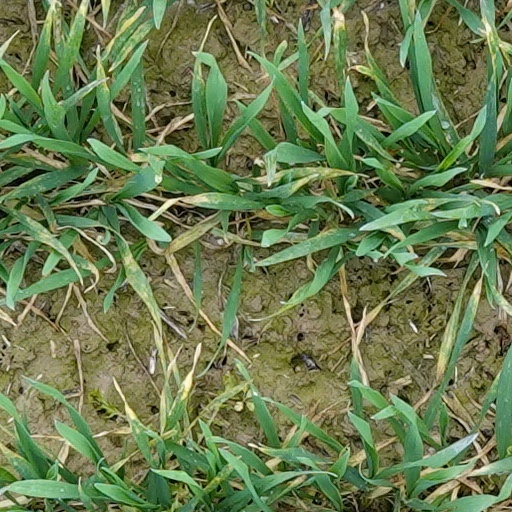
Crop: wheat